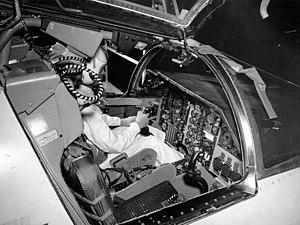
Le General Dynamics F-111 Aardvark est un bombardier tout-temps à géométrie variable développé par les États-Unis dans les années 1960. La mise au point de cet avion a été difficile mais, une fois tous les problèmes résolus, le F-111 s'est révélé être une arme redoutable et très fiable. Il a été construit à 554 exemplaires. En décembre 2010, il a été retiré du service par l'armée australienne, la dernière à en posséder en service.